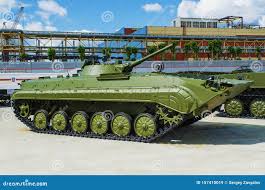
Label: BMP